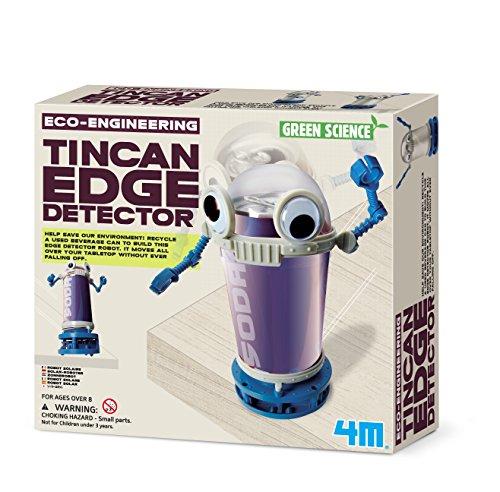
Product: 4M Tin Can Edge Detector Science Kit
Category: Toys & Games | Learning & Education | Science Kits & Toys
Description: The kit includes everything to build the detector, and instructions.
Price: $13.99
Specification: ProductDimensions:6.5x2.5x9.5inches|ItemWeight:6.4ounces|ShippingWeight:9.6ounces(Viewshippingratesandpolicies)|DomesticShipping:ItemcanbeshippedwithinU.S.|InternationalShipping:Thisitemisnoteligibleforinternationalshipping.LearnMore|ASIN:B01COYPYAU|Itemmodelnumber:4939|Manufacturerrecommendedage:8-15years